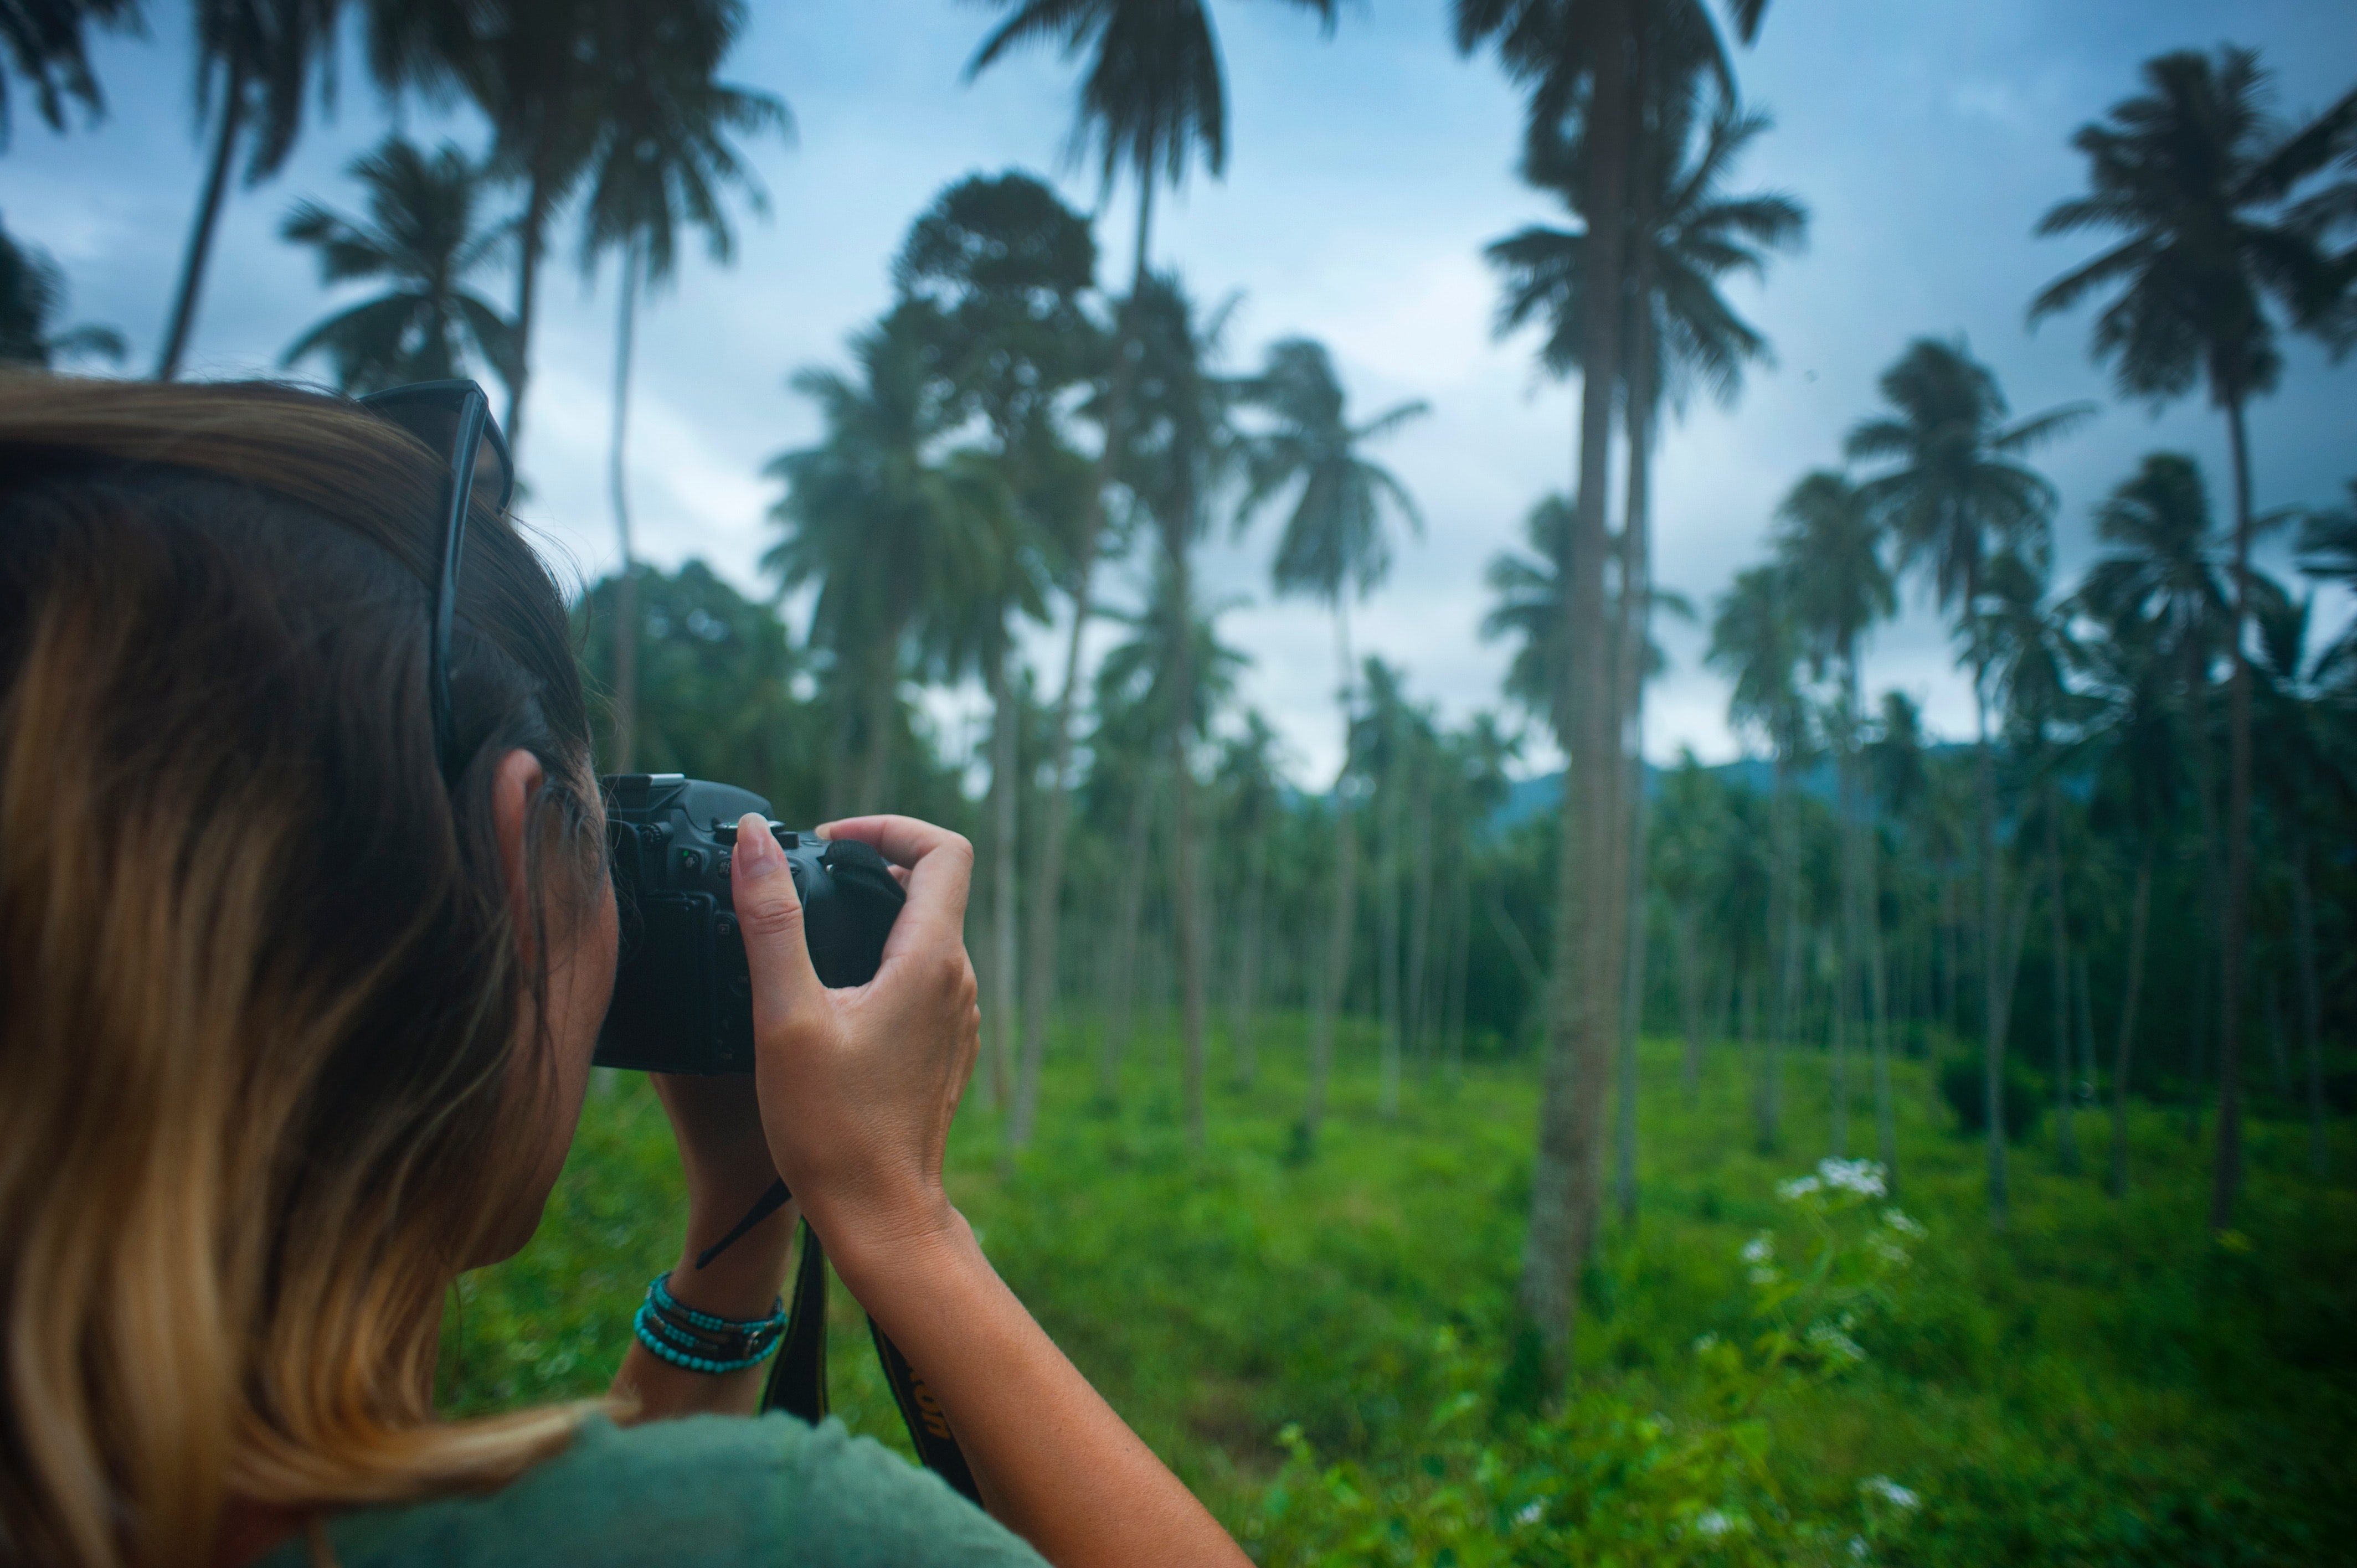
tree, green, palm tree, arecales, leaf, jungle, plant, fun, travel, vacation, landscape, attalea speciosa